Red Schoendienst

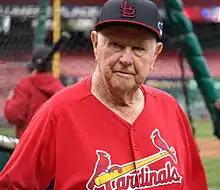
Schoendienst at the 2013 NLCS, Busch Stadium

In 1989, the Veterans Committee elected Schoendienst to the Baseball Hall of Fame. The Cardinals retired his number 2 in 1996. In 1998 he was inducted into the St. Louis Walk of Fame